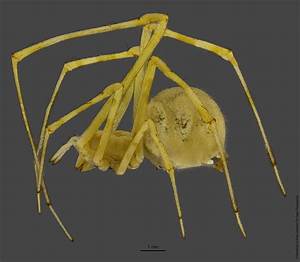
Label: ragno